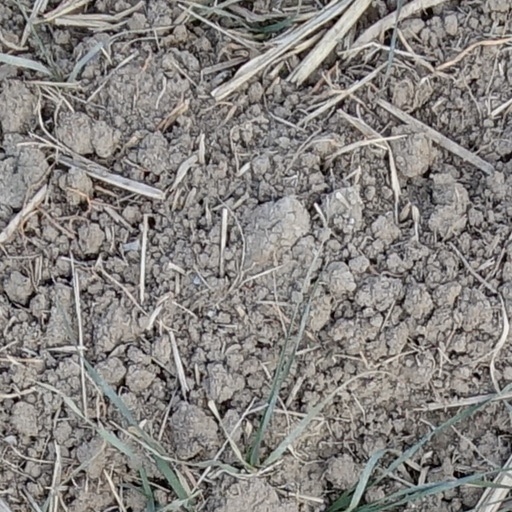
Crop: wheat